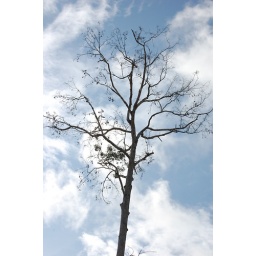
This tree still survive after great forest fire in mid 2000